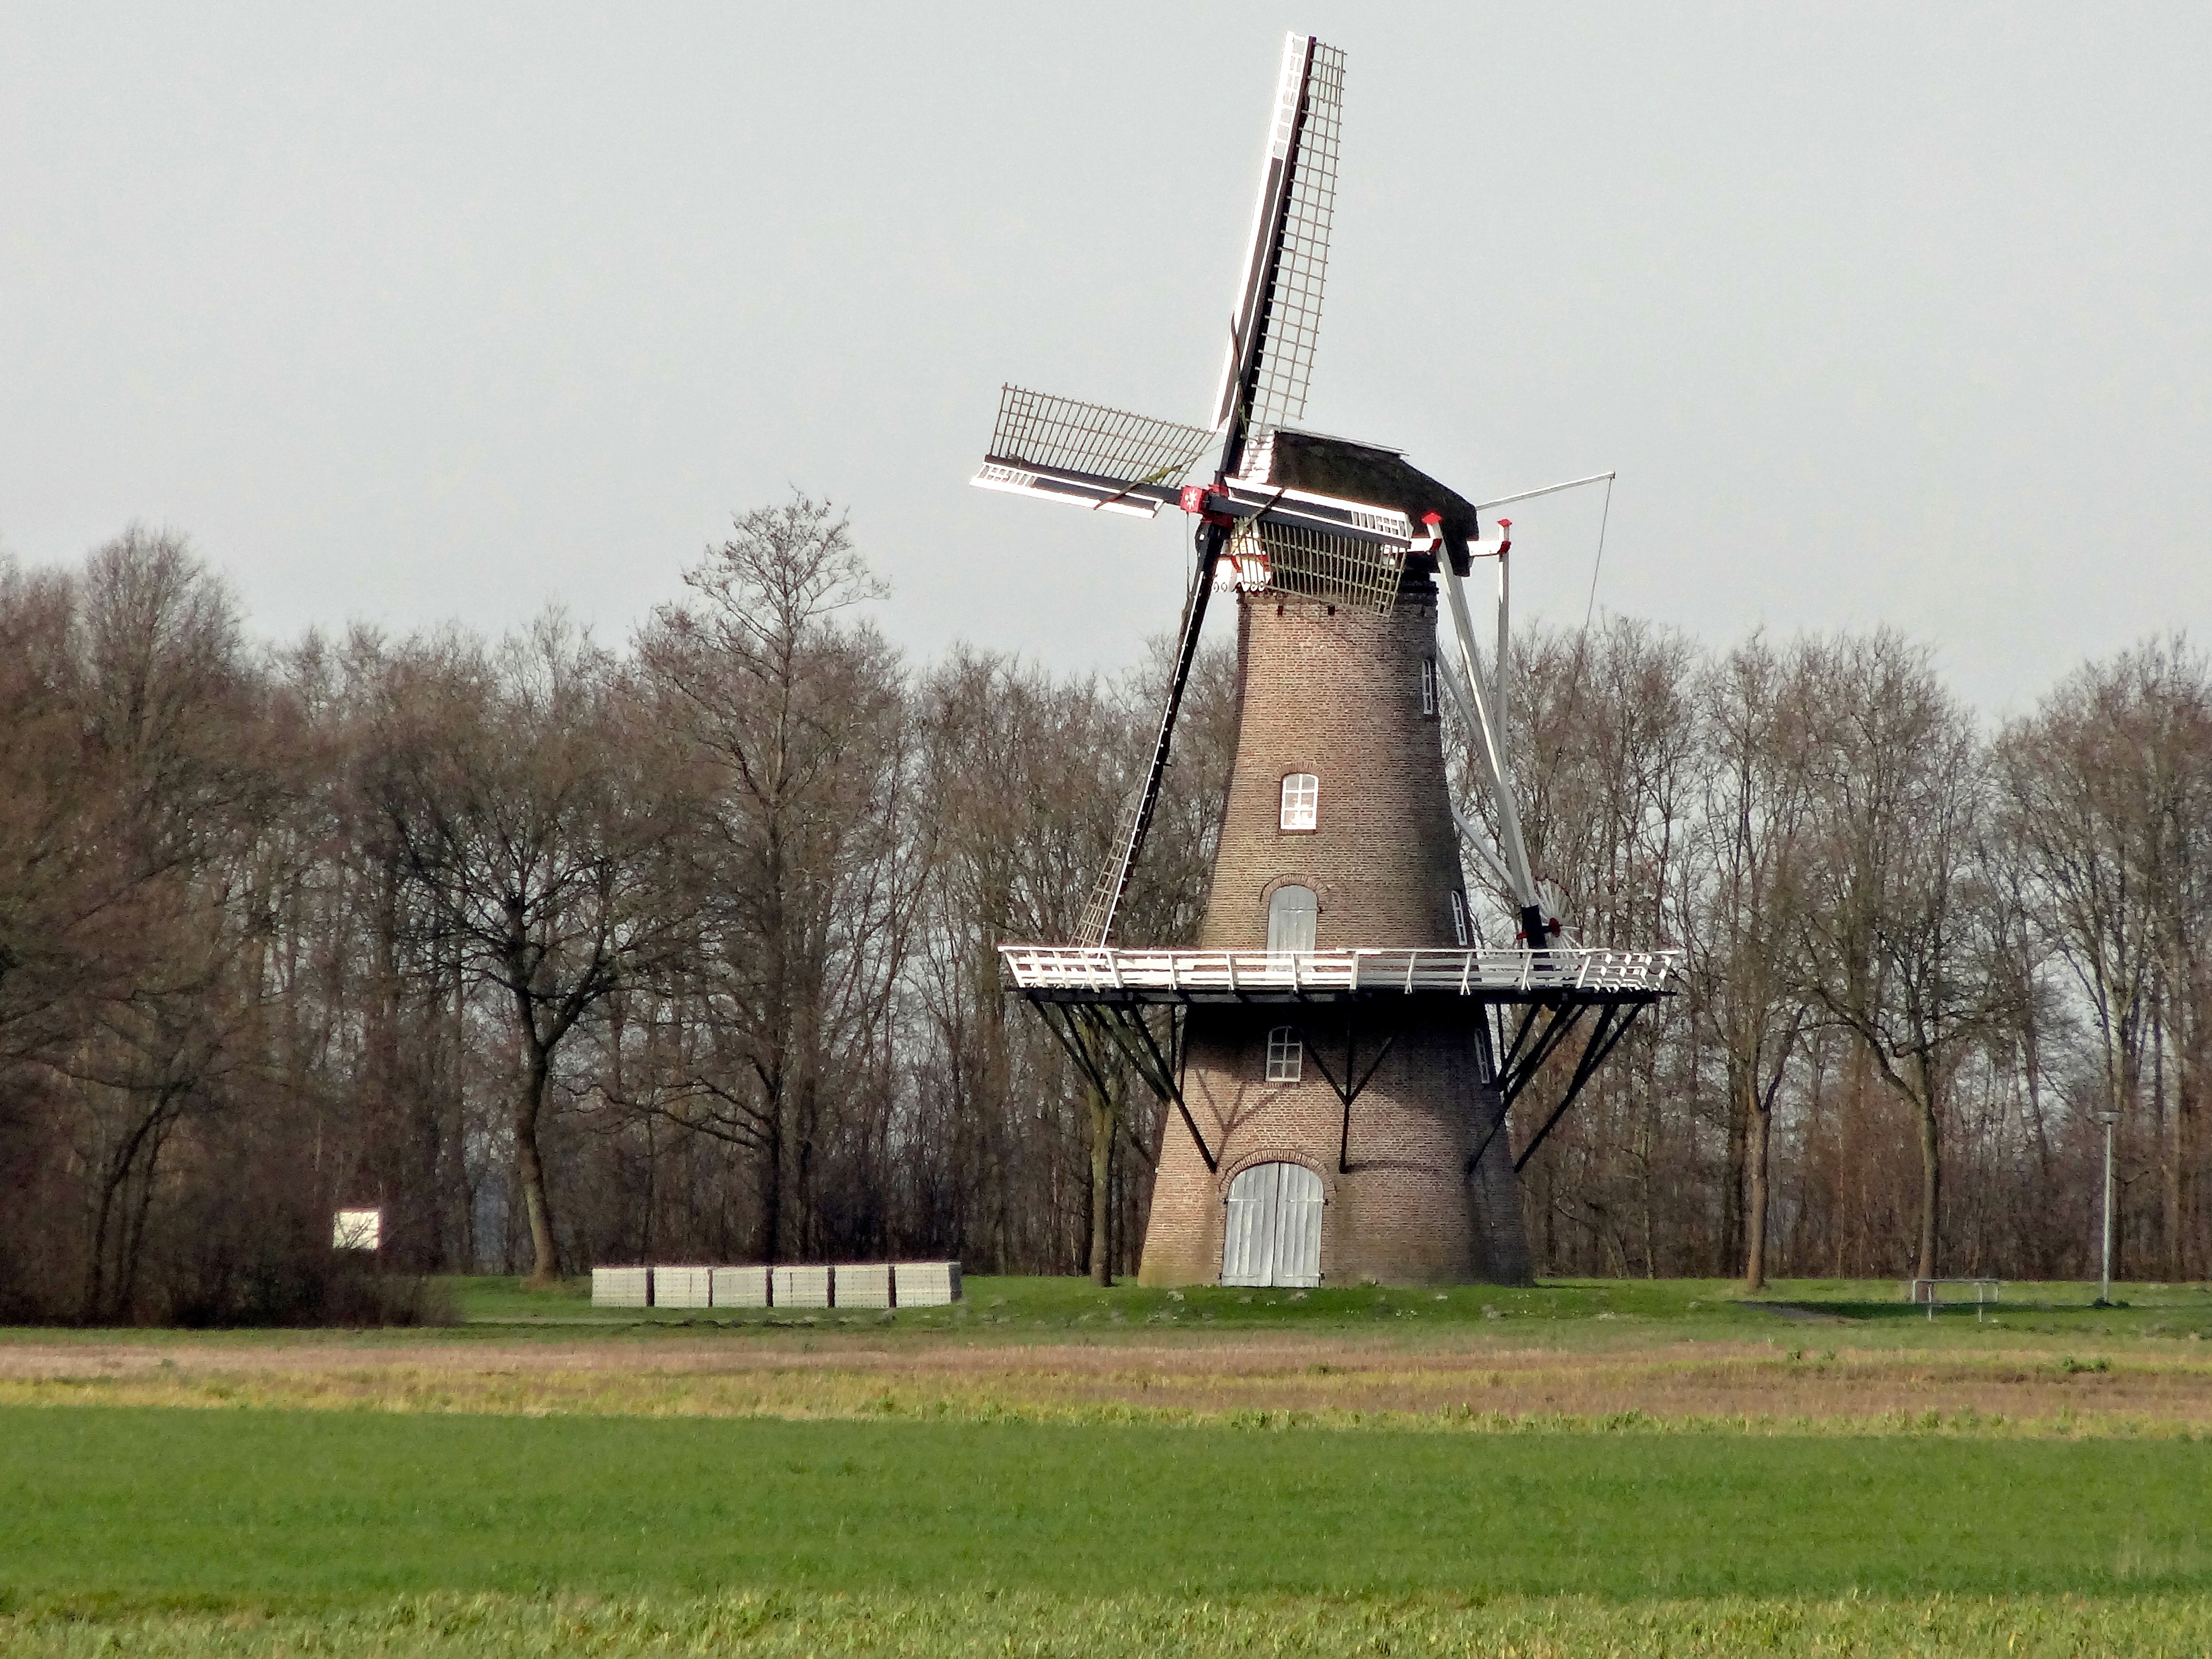
windmill, wind, building, historic, energy, power, netherlands, mill, wings, juffer, rural area